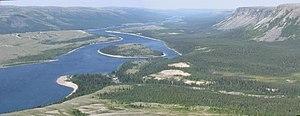
Panorama de la rivière George a partir du pic Pyramide, dans la réserve de parc national des Monts-Pyramide
La rivière George est un affluent du littoral sud-est de la baie d'Ungava. Cette rivière coule vers le nord dans le territoire non organisé de Rivière-Koksoak, dans la région administrative du Nord-du-Québec, au Québec, au Canada.
Mina Hubbard est une exploratrice canadienne. Elle est la première femme blanche à explorer et à cartographier le Labrador. Son voyage demeure dans les annales de l'exploration canadienne.